Green Line D branch

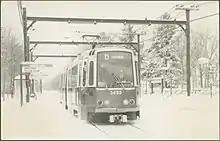
A train of Boeing LRVs at Eliot station in 1984

Conversion of the Highland branch to a third-rail rapid transit line was proposed in 1913. That proposal called for trains to reach downtown Boston using the then-under-construction Boylston Street subway, which was built for streetcars but sized for rapid transit conversion, with a connection near Governor Square. In May 1924, the state legislature directed the Metropolitan District Commission to plan an expanded rapid transit system in Boston. The plan, released in 1926, called for the existing streetcar subway to be converted into two rapid transit lines. A number of potential future extensions were listed; among them was conversion of most of the Highland branch to rapid transit, linking with a Huntington Avenue subway at Brookline Village.